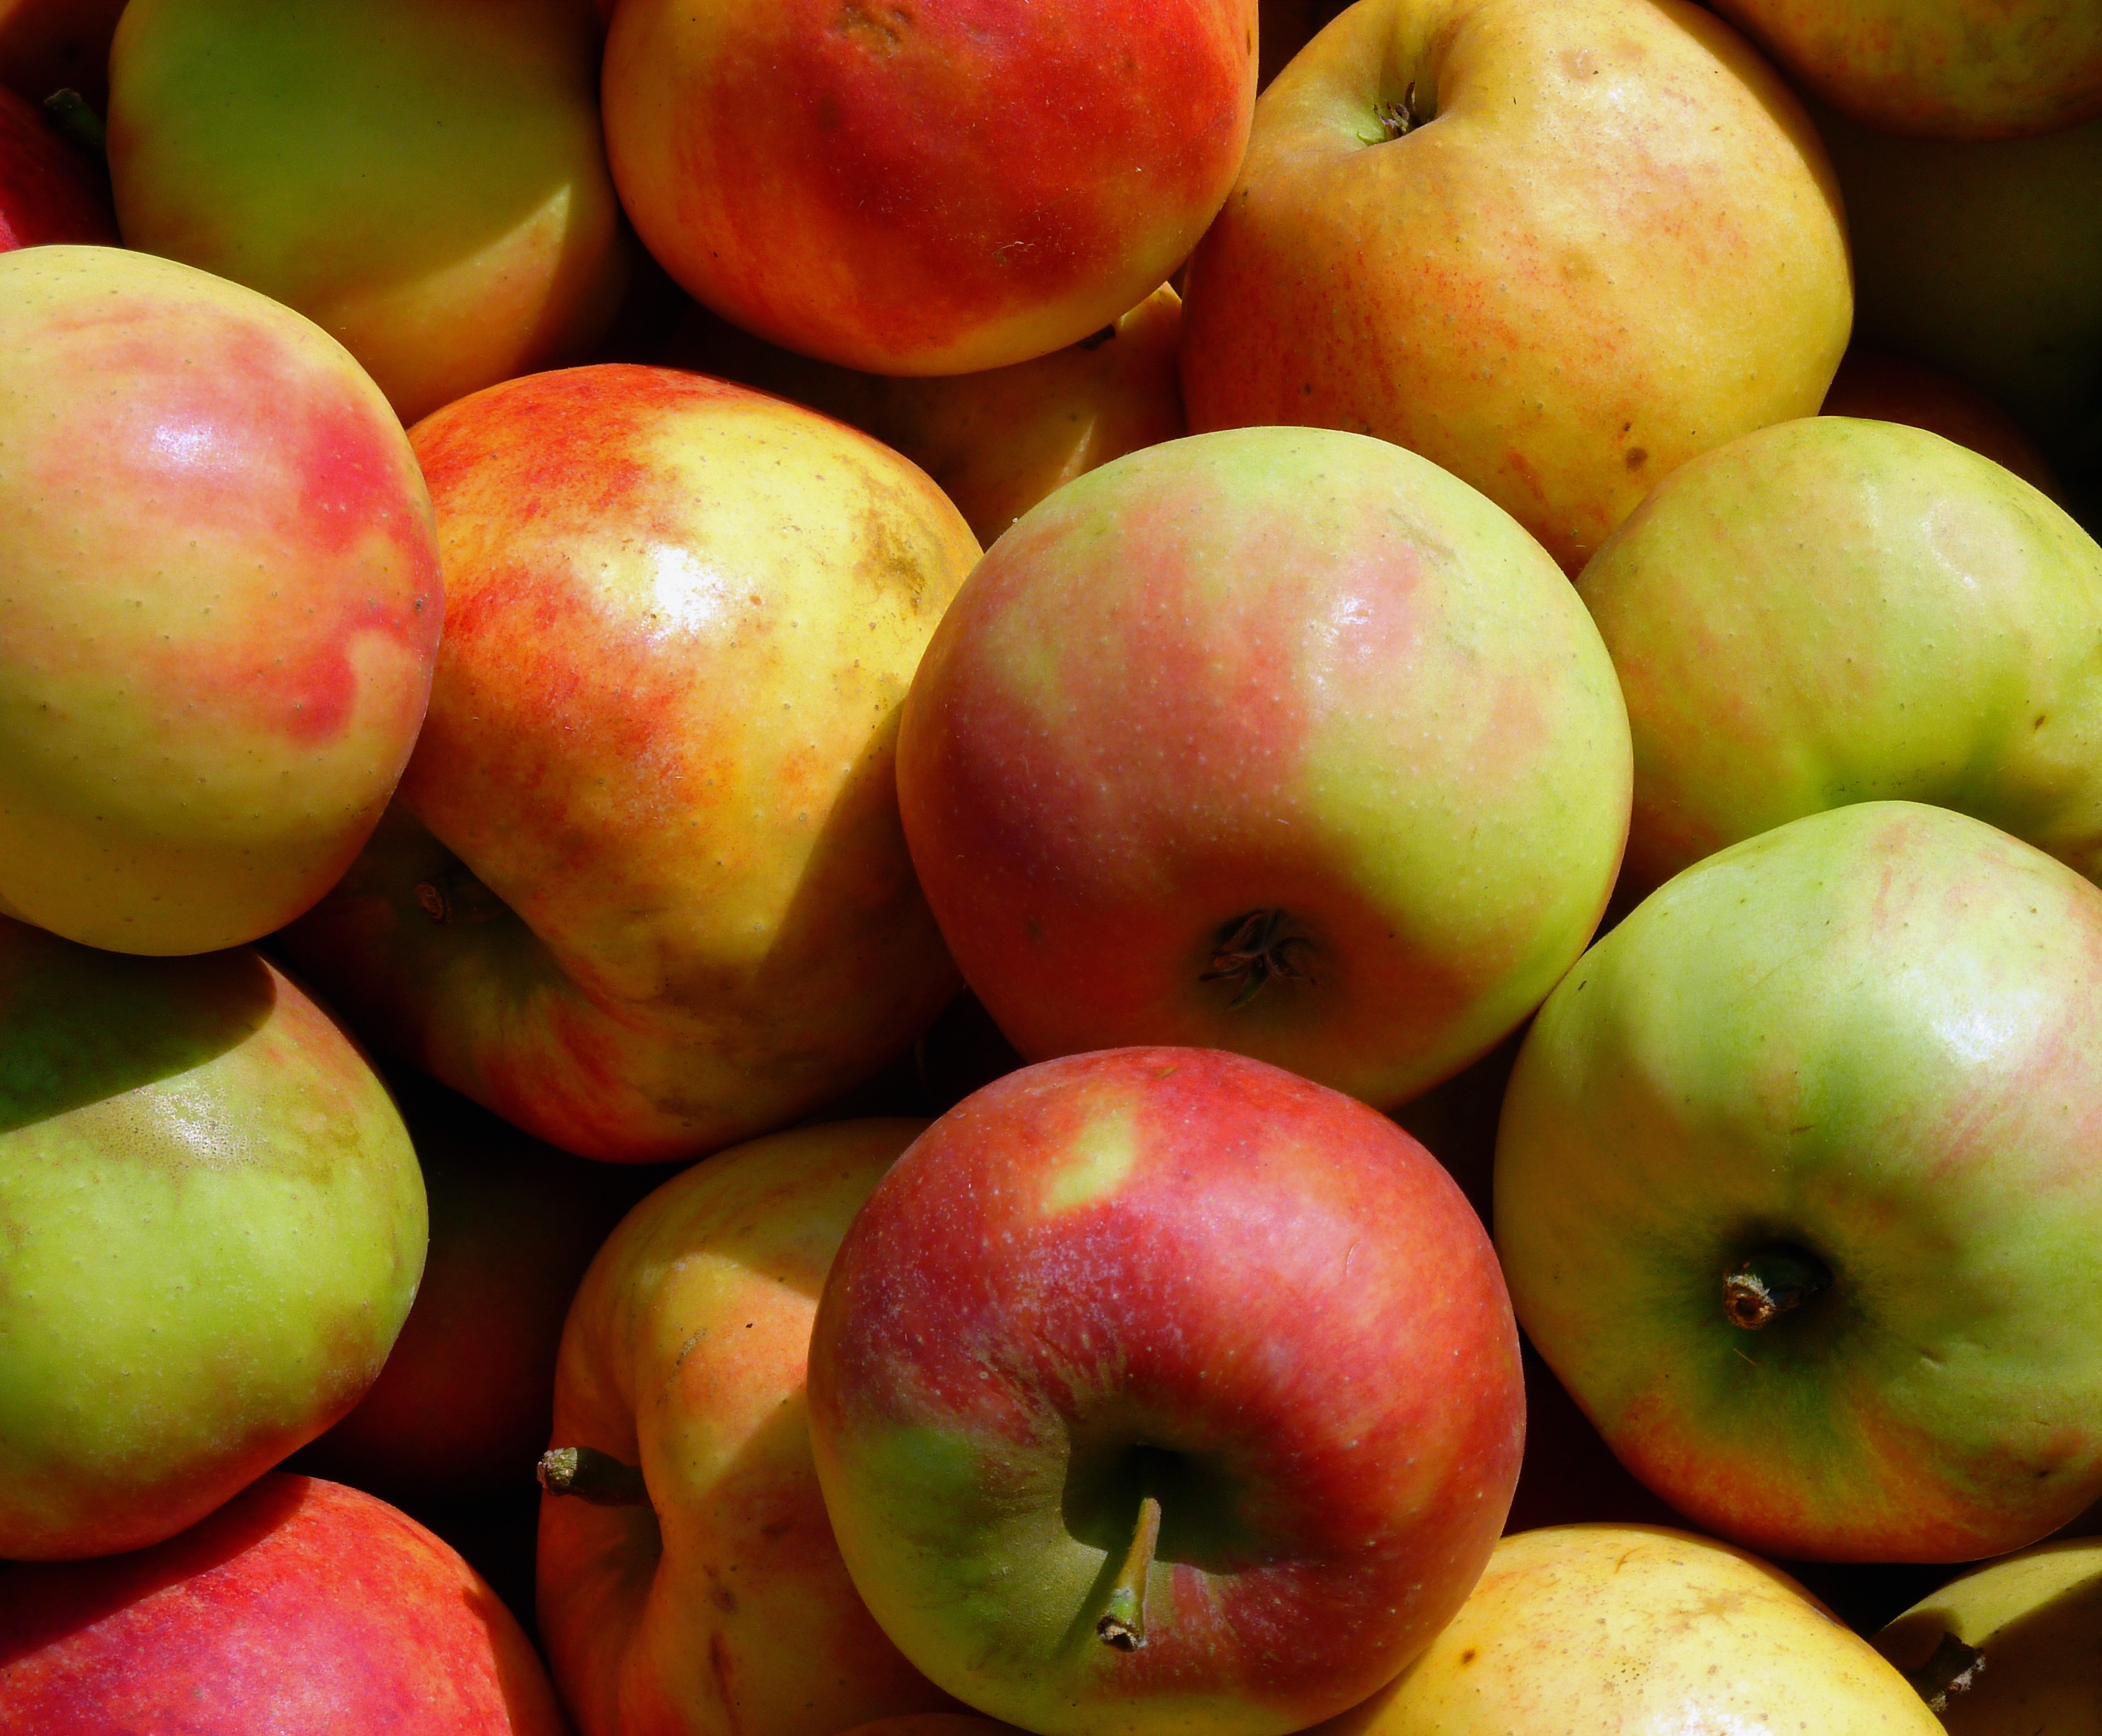
apple, landscape, nature, light, plant, sun, fruit, summer, food, red, harvest, produce, shadow, healthy, trees, leaves, fruits, vitamins, apple tree, flowering plant, rose family, boskop, red copic, nectarine, land plant, rose order